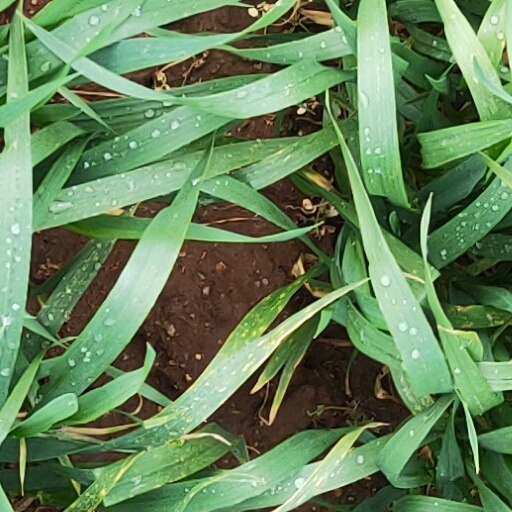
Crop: wheat